David Downie

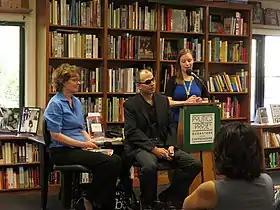
David Downie at Politics & Prose Bookstore, Washington, D. C.

His writing reflects an abiding interest in French and Italian culture and in the history and reality of food. For his first food book, "Cooking the Roman Way", "when I had doubts about classic Roman recipes ... I asked my mother," he admitted. "She taught me the basics of cooking as soon as I grew tall enough to stir the pot of bubbling "garofolato" (beef stew)" for Tuesday dinner, whose leftovers would become pasta sauce for the Wednesday spaghetti feed. The uninhibited conviviality of Roman meals was what made the eating experience so pleasant, he advised the reader: this conviviality was "the hidden ingredient in all the recipes". "Perhaps Downie takes food a bit too seriously," Miranda Seymour reflected in praising "A Taste of Paris" in the "New York Times Book Review". She quotes him as he savours a Parisian supper: "How delicious my appealingly plated but very old-fashioned roast pork loin with mustard sauce à l'ancienne. How polite and professional the service. How affordable the more than potable Château Haut-Musset Lalande-de-Pomerol." Downie scarcely disputes it. Earlier, preparing for the Way of Saint James, he had admitted to "a quarter century of high living as a travel and food writer", to "the recipes I'd tested, the buttery croissants and fluffy mousses I'd savored", to calvados, cognac, and even "Inspector Maigret's "Vieille Prune", a lethal eau de vie distilled from plums".